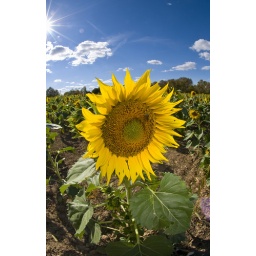
Photos taken in the sunflower field at Gorman Farm, Cincinnati.Used a silver reflector to light the inside of the sunflower.